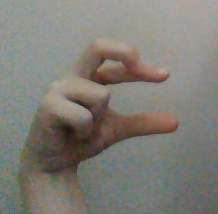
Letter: thal